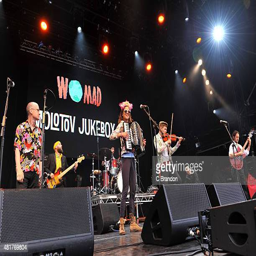
actor of musical group performs on stage during day of festival